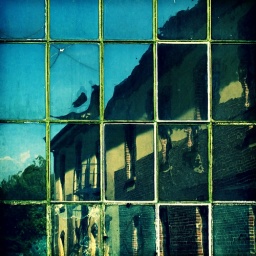
Reflection in a window of a now abandoned area of a machine construction company.